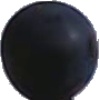
Label: blue_grape